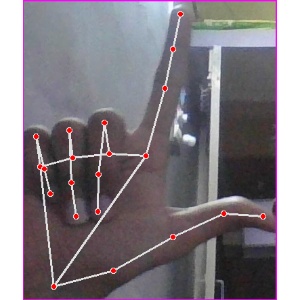
अक्षर: ल